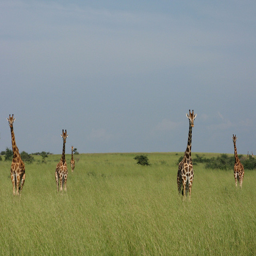
A herd of giraffe standing on top of a field.
a field that has a bunch of giraffes in it
A number of giraffes standing in a grass field.
a couple of giraffes are in a field
some giraffes standing in the same direction in a field